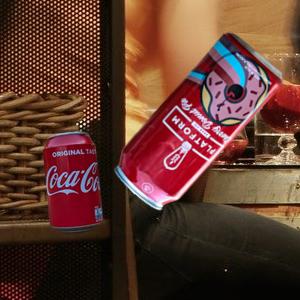
Label: cans